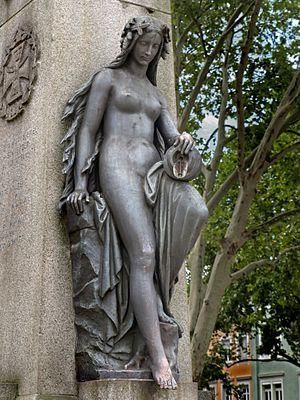
Kehl am Rhein